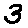
Label: 3